Honeywell Studio

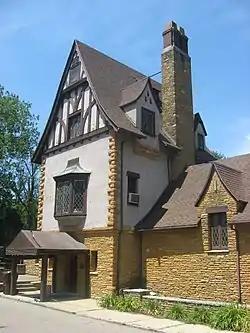
Honeywell Studio, July 2012

Honeywell Studio, also known as the Wabash Country Club, is a historic clubhouse located at Wabash, Wabash County, Indiana. It was built in 1936, and is a Tudor Revival style masonry building. It consists of a five-story central tower with a -story east wing and one-story west wing. An addition was constructed in 1946 and the terrace enclosed in 1967. It was originally built as the private movie studio of Mark Honeywell (1874–1964) and leased to the Wabash Country Club in 1945.